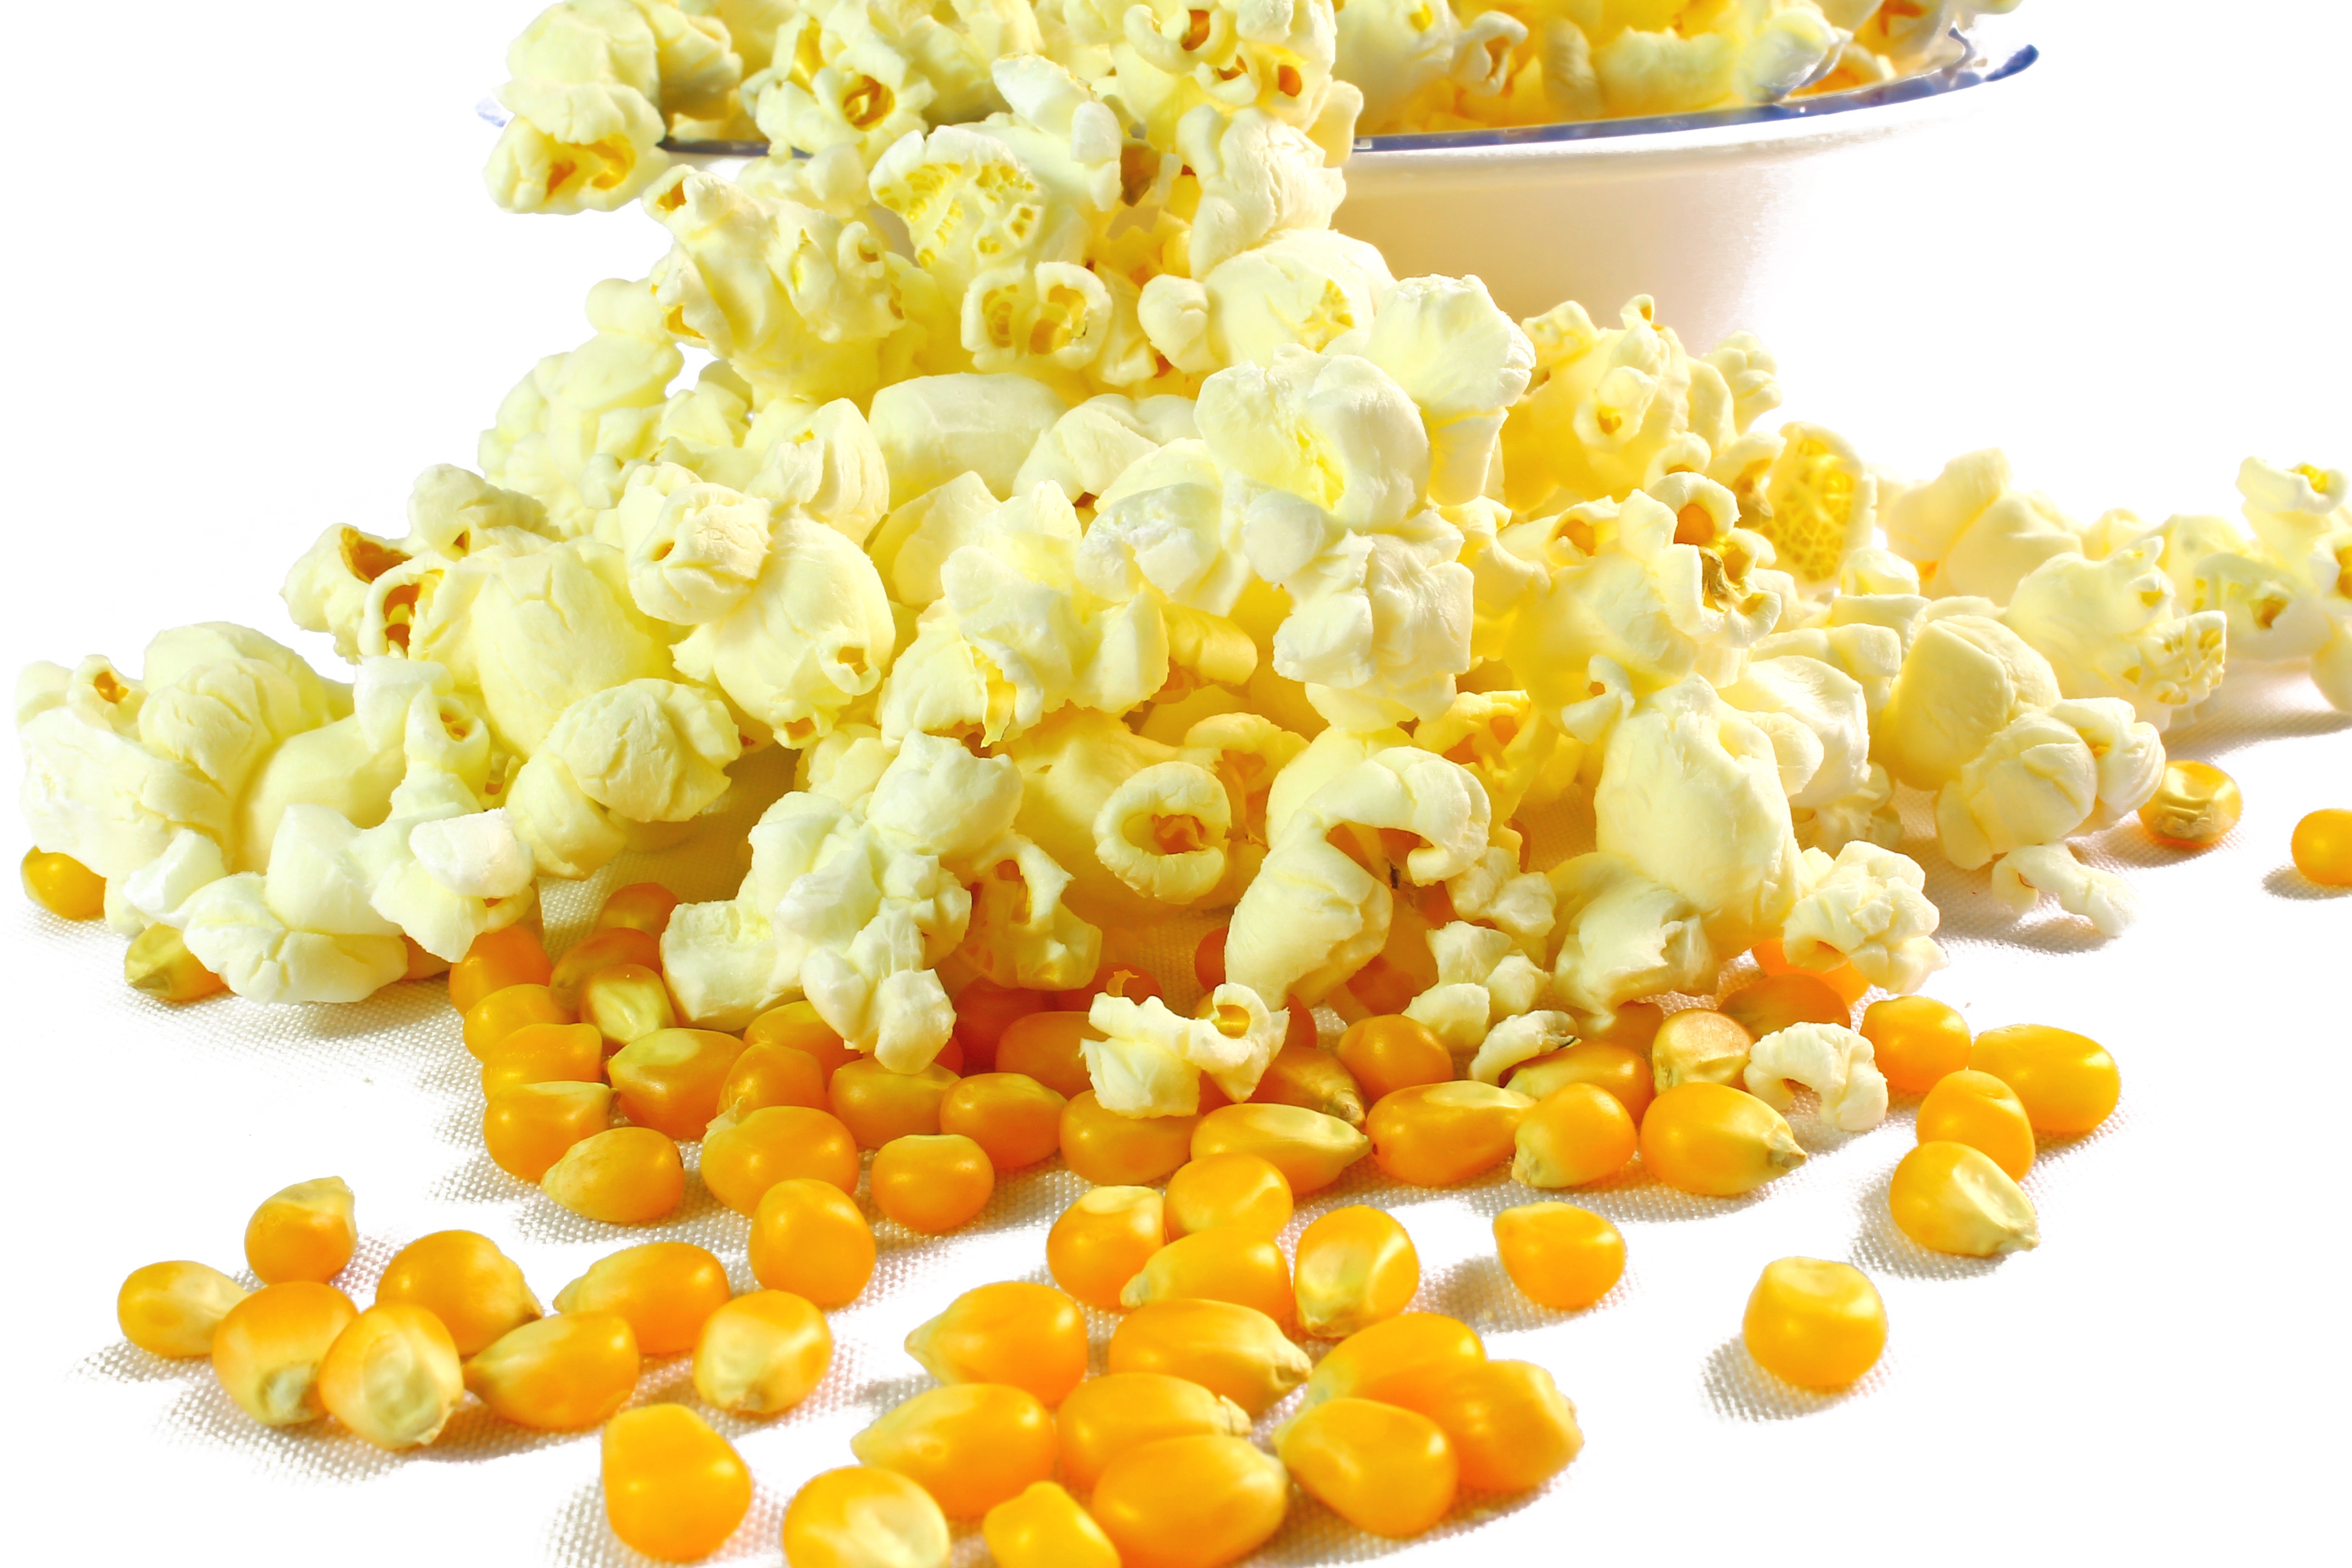
plant, flower, petal, food, produce, corn, yellow, popcorn, sweet corn, corn kernels, snack food, popcorn in butter